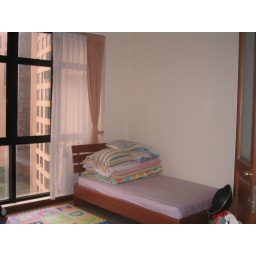
Super single bed in 2nd bedroom